Muslim Khuchiev

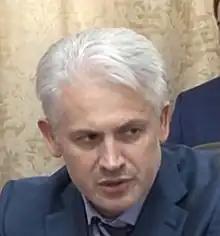
Khuchiev in 2015

Muslim Magomedovich Khuchiev (Russian: Мусли́м Магоме́дович Хучи́ев; born 5 August 1971) is a Russian politician, who served as the Prime Minister of the Chechen Republic from June 2018 until his resignation in May 2024.